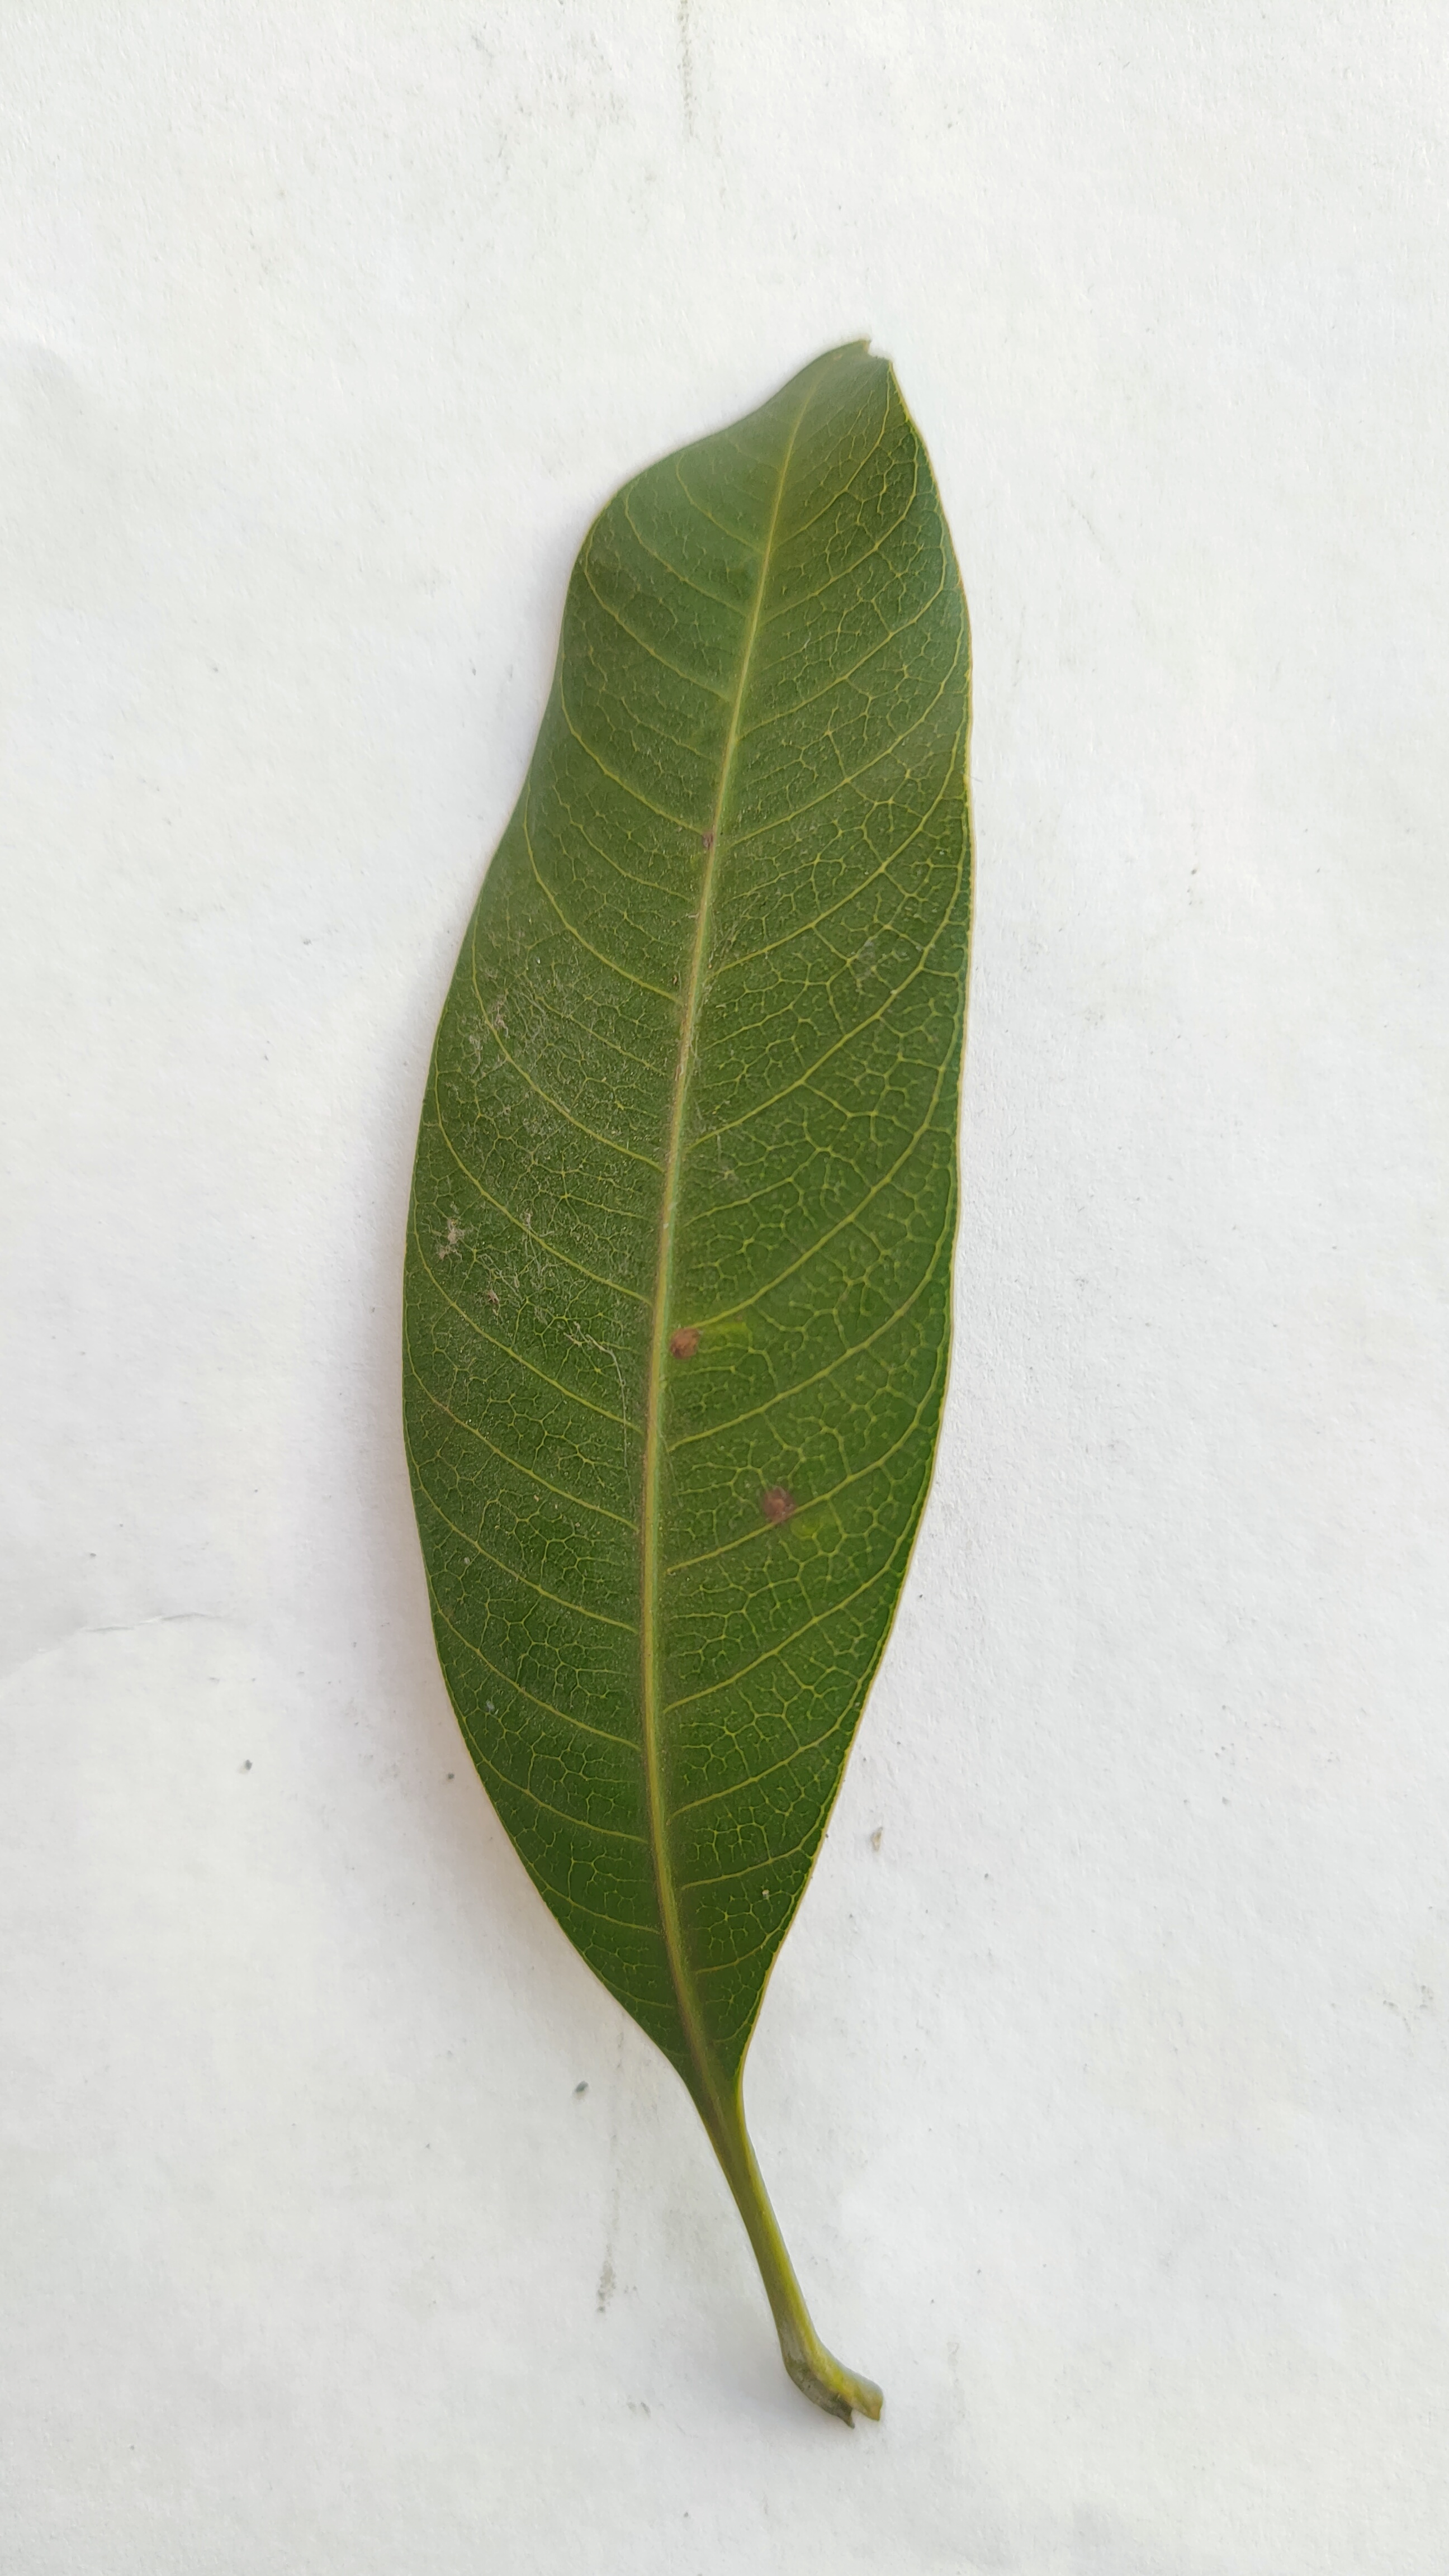
Leaf variety: Mango